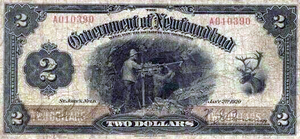
Le dollar de Terre-Neuve fut la devise officielle du Dominion de Terre-Neuve de 1865 à 1949, date à laquelle l'état terre-neuvien fut intégré au Canada. Il a été remplacé par le dollar canadien, au taux de 1:1, même si, officiellement, les monnaies de Terre-Neuve ont toujours cours légal au Canada.